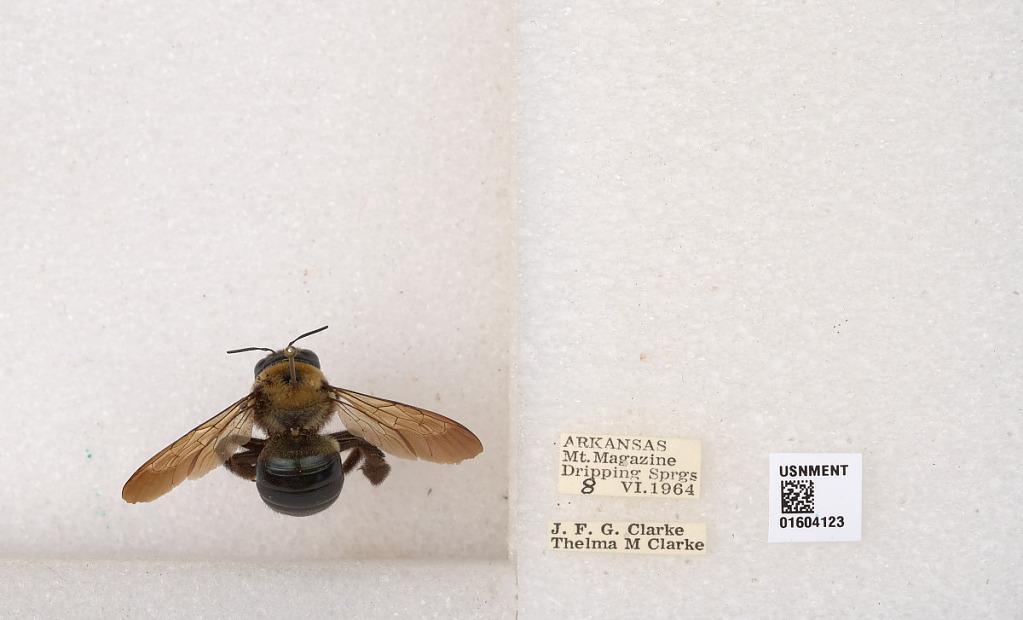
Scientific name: Xylocopa (Xylocopoides) virginica virginica (Linnaeus)
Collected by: J. Clarke & T. Clarke
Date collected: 1964-7-8
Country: United States
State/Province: Arkansas
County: Logan
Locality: Mount Magazine, Dripping Springs
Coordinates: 35.1689, -93.6714